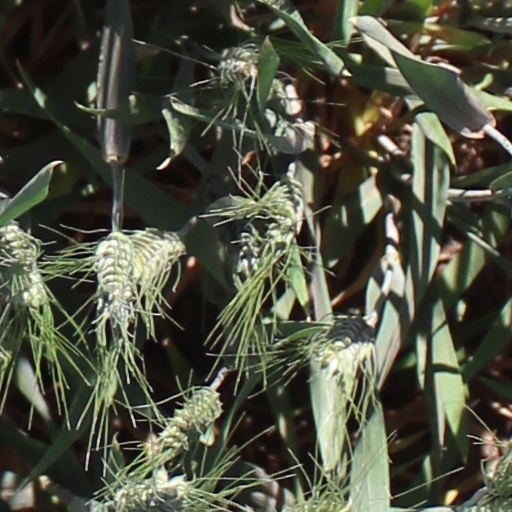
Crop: wheat